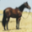
Label: horse